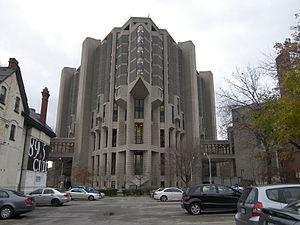
Resident Evil: Afterlife ou Resident Evil : L’Au-delà au Québec est un film multinational réalisé par Paul W. S. Anderson, sorti en 2010.